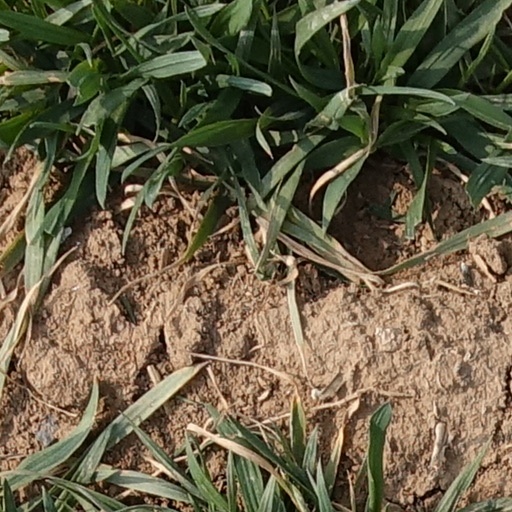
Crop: wheat